Answer in natural language. Which point is closer to the camera taking this photo, point B  or point C? Choose between the following options: C or B
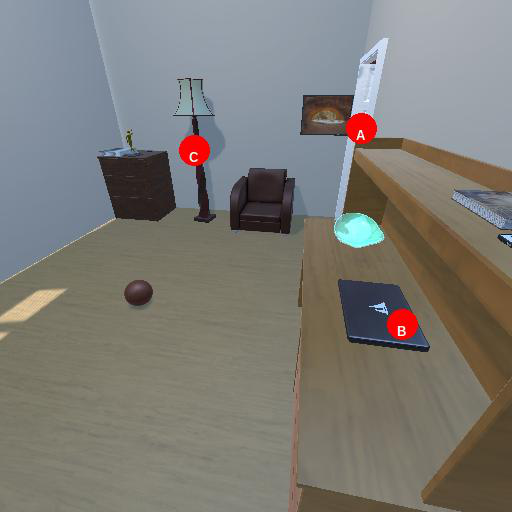
<answer>B</answer>